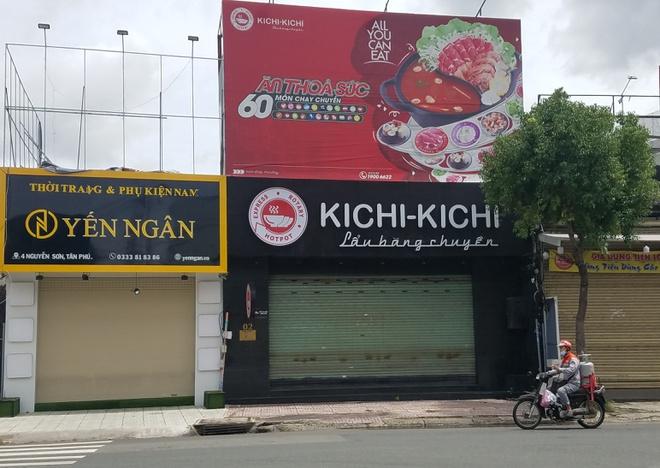
những ngôi nhà ở trên phố đang trong trạng thái đóng cửa